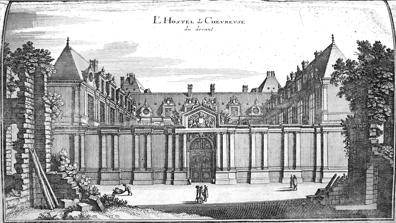
Building: Hôtel de Chevreuse (rue Saint-Thomas-du-Louvre)
Country: France
Year built: 1623
Former hotel in France For the Hôtel de Chevreuse on the rue Saint-Dominique, see Hôtel de Chevreuse . Hôtel de Chevreuse Hôtel d'Épernon Hôtel de Longueville Street front of the Hôtel de Chevreuse before 1655, engraved after Jean Marot and published in Topographia Galliae General information Address Rue Saint-Thomas-du-Louvre [ fr ] Town or city Paris Country France Coordinates 48°51′40.745″N 2°20′4.650″E / 48.86131806°N 2.33462500°E / 48.86131806; 2.33462500 Construction started 1622 Demolished 1834 Design and construction Architect(s) Clément Métezeau The Hôtel de Chevreuse ( French pronunciation: [otɛl də ʃəvʁøz] ; later Hôtel d'Épernon [otɛl depɛʁnɔ̃] , then Hôtel de Longueville [otɛl də lɔ̃ɡvil] ) was an aristocratic townhouse ( hôtel particulier ), built in 1622 and located on the west side of the Rue Saint-Thomas-du-Louvre [ fr ] on a site now part of the Cour Napoléon on the west side of the Louvre in Paris, France. The hôtel was destroyed in 1834. Ownership history An earlier hôtel on the site was sold in 1620 for 175,000 livres to Charles d'Albert, Duke of Luynes , who the following year united it with an adjacent house to the west for 8,000 écus . The property then extended to the ramparts ( Wall of Charles V ), part of which Louis XIII had given to Luynes, reserving four toises for the passage of the Rue Saint-Nicaise [ fr ] . After Luynes died in December 1621, the property passed to his widow, Marie de Rohan . The old hôtel was demolished and the Hôtel de Chevreuse was built in 1622–1623 to the designs of the architect Clément Métezeau for Marie de Rohan's new husband, Claude of Lorraine, Duke of Chevreuse , who had purchased the property from her just before their marriage on 21 April 1622. They hosted the Duke of Buckingham in May 1625, who came to escort Henrietta Maria to England. After the Duke's death in 1657, she sold it for 400,000 livres to the Duke of Candale , who put it in the name of his father Bernard de Nogaret, Duc d'Épernon . The Duke of Épernon died on 25 July 1661, and on 30 July 1662, Marie-Claire de Bauffrement , widow of Gaston de Foix, Comte de Fleix, relinquished it to Louis XIV for 488,722 livres, 8 sous, 9 deniers. On 13 August, Louis gave it to Duke Henri II de Longueville , in exchange for the hôtel the latter had in the Rue des Poulies. The Duke of Longueville died the following year, and his daughter, Marie d'Orléans de Longueville , having inherited all of his estates following the deaths of her brothers, gave it to her cousin, Louis-Henri de Bourbon-Soissons [ fr ] (known under the name of Prince of Neufchâtel), who died in 1703.  On 30 July 1710, his daughter, Louise de Bourbon , brought it as part of her dowry to Charles Philippe d'Albert, Duke of Luynes , to whose family the property thus returned. On old maps of Paris The hôtel is depicted on the 1652 Gomboust map of Paris with an entrance screen and a central porte cochère on the rue Saint-Thomas-du Louvre, a cour d'honneur with two lateral wings and a corps de logis between the entrance court and a large garden, which runs all the way to the rue Saint-Niçaise on the west. It is also shown in a somewhat different configuration on the Turgot map of Paris , published in 1739. On old maps of Paris Shown as the Hôtel de Chevreuse on the 1652 Gomboust map of Paris (east at the top) Shown as the Hôtel Chevreuse on the 1672 Jouvin-de-Rochefort map of Paris (north at the top) Shown as the Hôtel de Longueville on the 1739 Turgot map of Paris (southeast at the top) Depictions by Jean Marot The street and garden façades of the hôtel were engraved by Jean Marot . The two engravings were re-engraved and published in 1655 in volume one of Martin Zeiller's Topographia Galliae . A view of the street front from a higher perspectivew with a cutout of the entrance screen was engraved by Marot c. 1670. Other views by Jean Marot Garden façade of the Hôtel de Chevreuse before 1655, engraved after Jean Marot and published in Topographia Galliae Street front of the Hôtel de Longueville, as engraved by Jean Marot c. 1670 See also Hôtel de Rambouillet , located immediately to the north of the Hôtel de Chevreuse Notes